Organic food

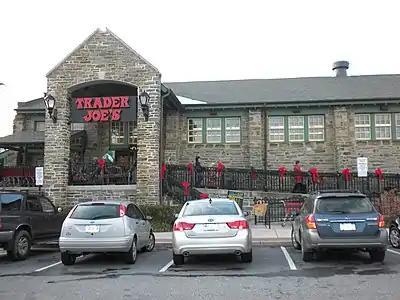
As of October 2014, Trader Joe's is a market leader of organic grocery stores in the United States.

Organic agriculture has higher potential costs due to lower yields and higher labor costs, leading to higher consumer prices. Demand for organic foods is primarily driven by concerns for personal health and for the environment. Global sales for organic foods climbed by more than 170 percent since 2002 reaching more than $63 billion in 2011 while certified organic farmland remained relatively small at less than 2 percent of total farmland under production, increasing in OECD and EU countries (which account for the majority of organic production) by 35 percent for the same time period. Organic products typically cost 10% to 50% more than similar conventionally produced products, to several times the price. Processed organic foods vary in price when compared to their conventional counterparts.